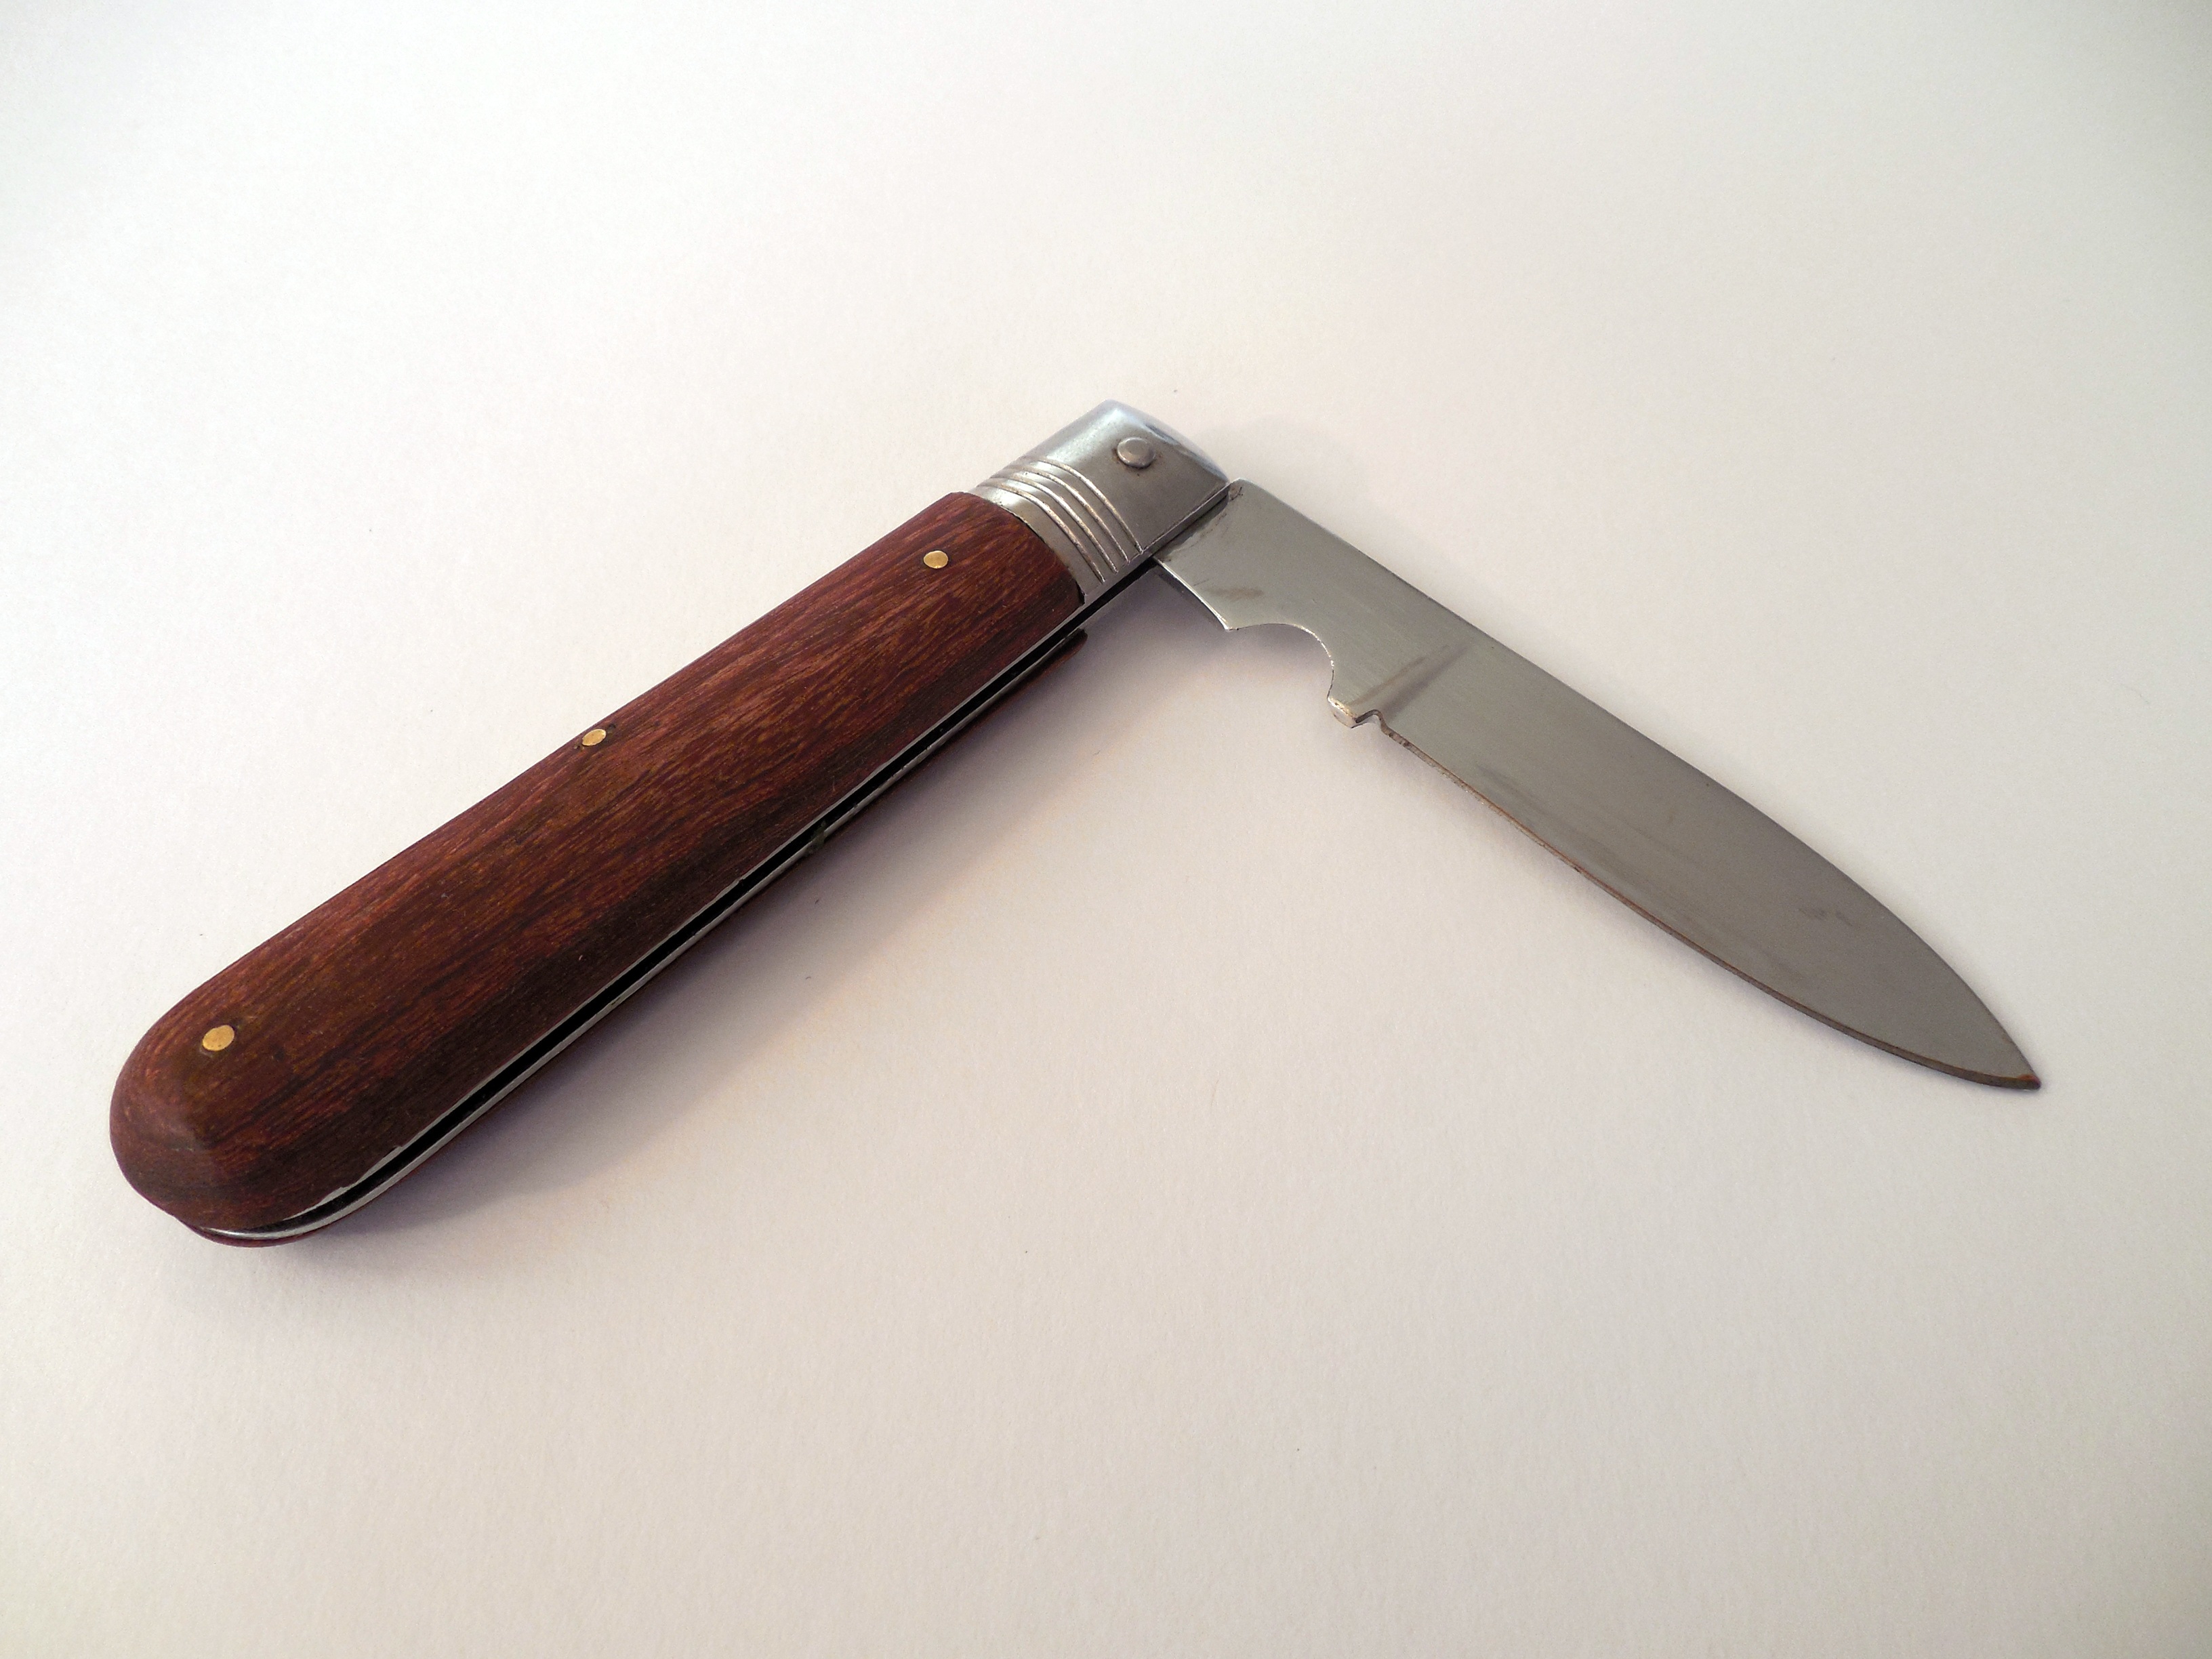
sharp, tool, metal, weapon, knife, cut, blade, kitchen knife, pocket knife, cold weapon, bowie knife, hunting knife, melee weapon